Claude List

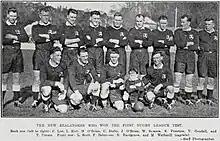
List in the back row on the left of the NZ team at Carlaw Park before the 1st test.

List was then chosen by Edward Fox, W.J. Mitchell, and W Murray, for the New Zealand side to make his national debut in the first test against England on 4 August at Carlaw Park. He thus became the first ever player to gain selection for New Zealand whilst playing for a second division club. He was named in the centres with Roy Hardgrave and Len Scott on the wings, Craddock Dufty at fullback, and Maurice Wetherill and Stan Prentice in the five eighth positions, and Frank Delgrosso at halfback. An all Auckland backline. The Herald said that “List was certainly very fortunate to gain the centre position”.